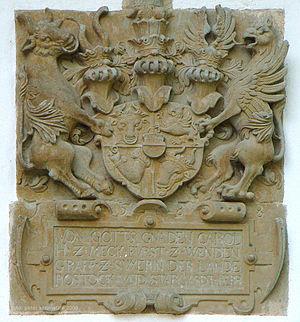
Charles Iᵉʳ de Mecklembourg-Güstrow né le 28 décembre 1540 à Neustadt – † 22 juillet 1610 à Güstrow), fut duc régnant de Mecklenburg dans le duché de Mecklembourg-Güstrow de 1603 à 1610.
Le Mecklembourg est une monarchie gouvernée par la maison de Mecklembourg jusqu'en 1918. Il trouve ses origines dans la tribu slave des Obodrites, qui peuple la région au moment de l'arrivée des colons allemands au XIIᵉ siècle. À partir de leur château de Mecklembourg, les princes de la lignée de Niklot règnent sur la région. Le prince Albert II reçoit l'immédiateté impériale en 1348 et devient le premier duc de Mecklembourg.